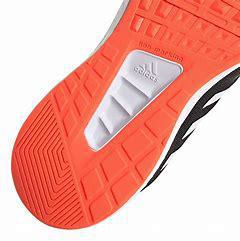
Brand: Adidas
Model: Runfalcon 2